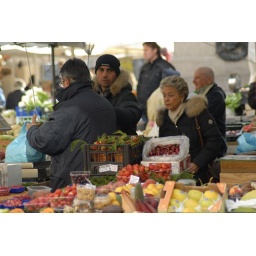
This is one of the most ancient fruit and vegetable market in Rome